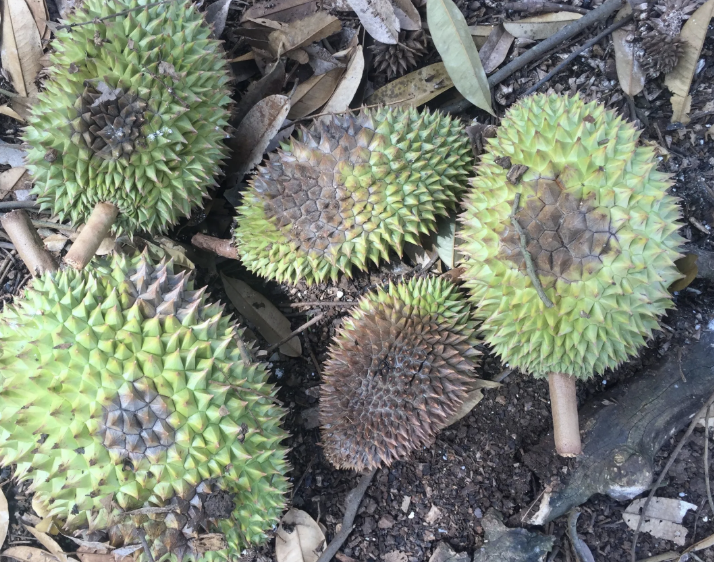
Label: fruit_rot